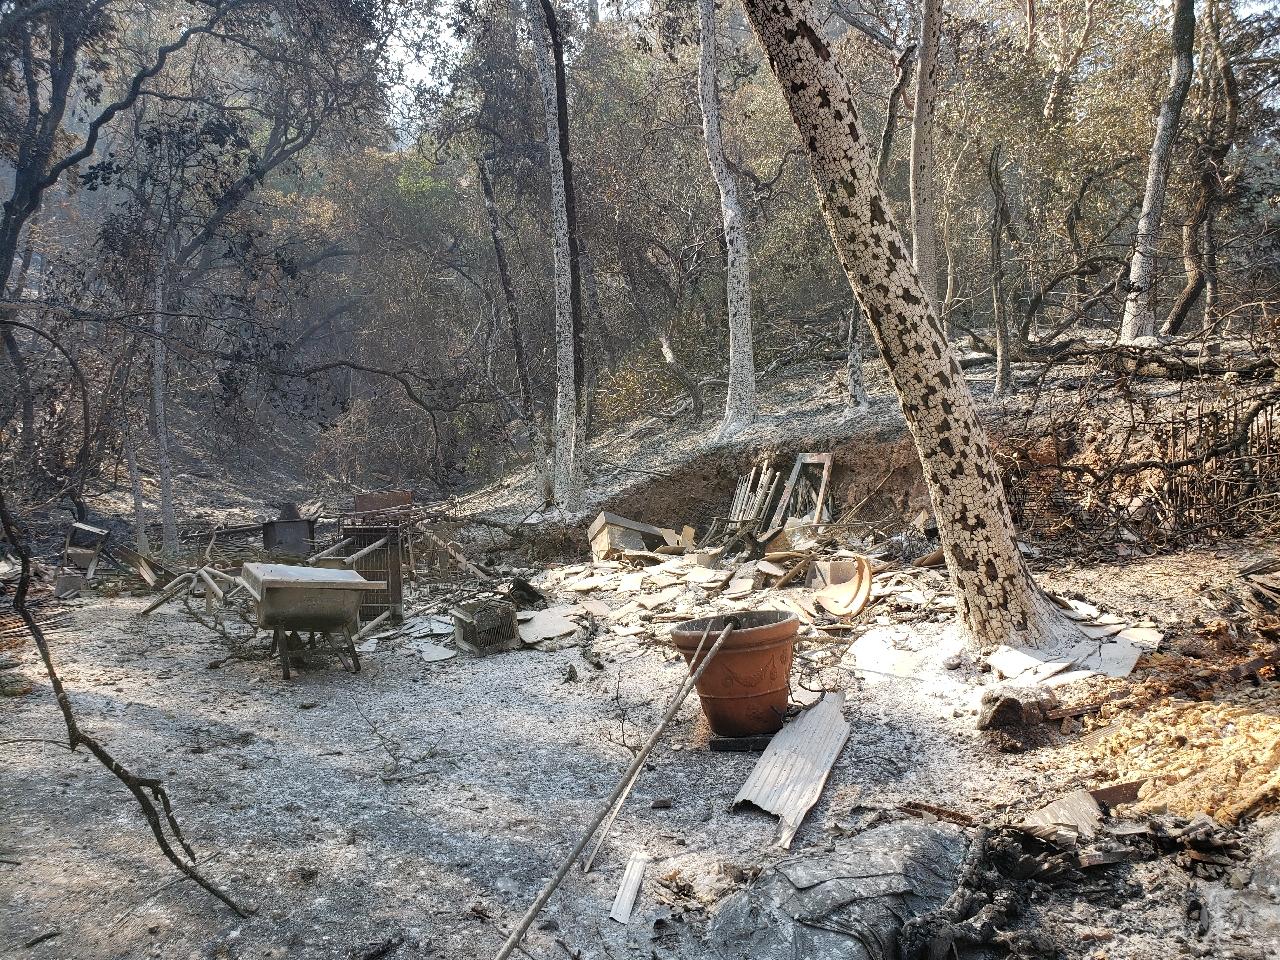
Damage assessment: destroyed